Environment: lab
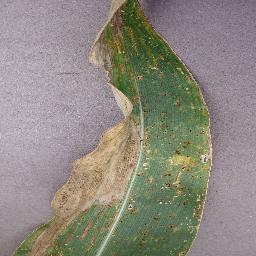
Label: northern_corn_leaf_blight